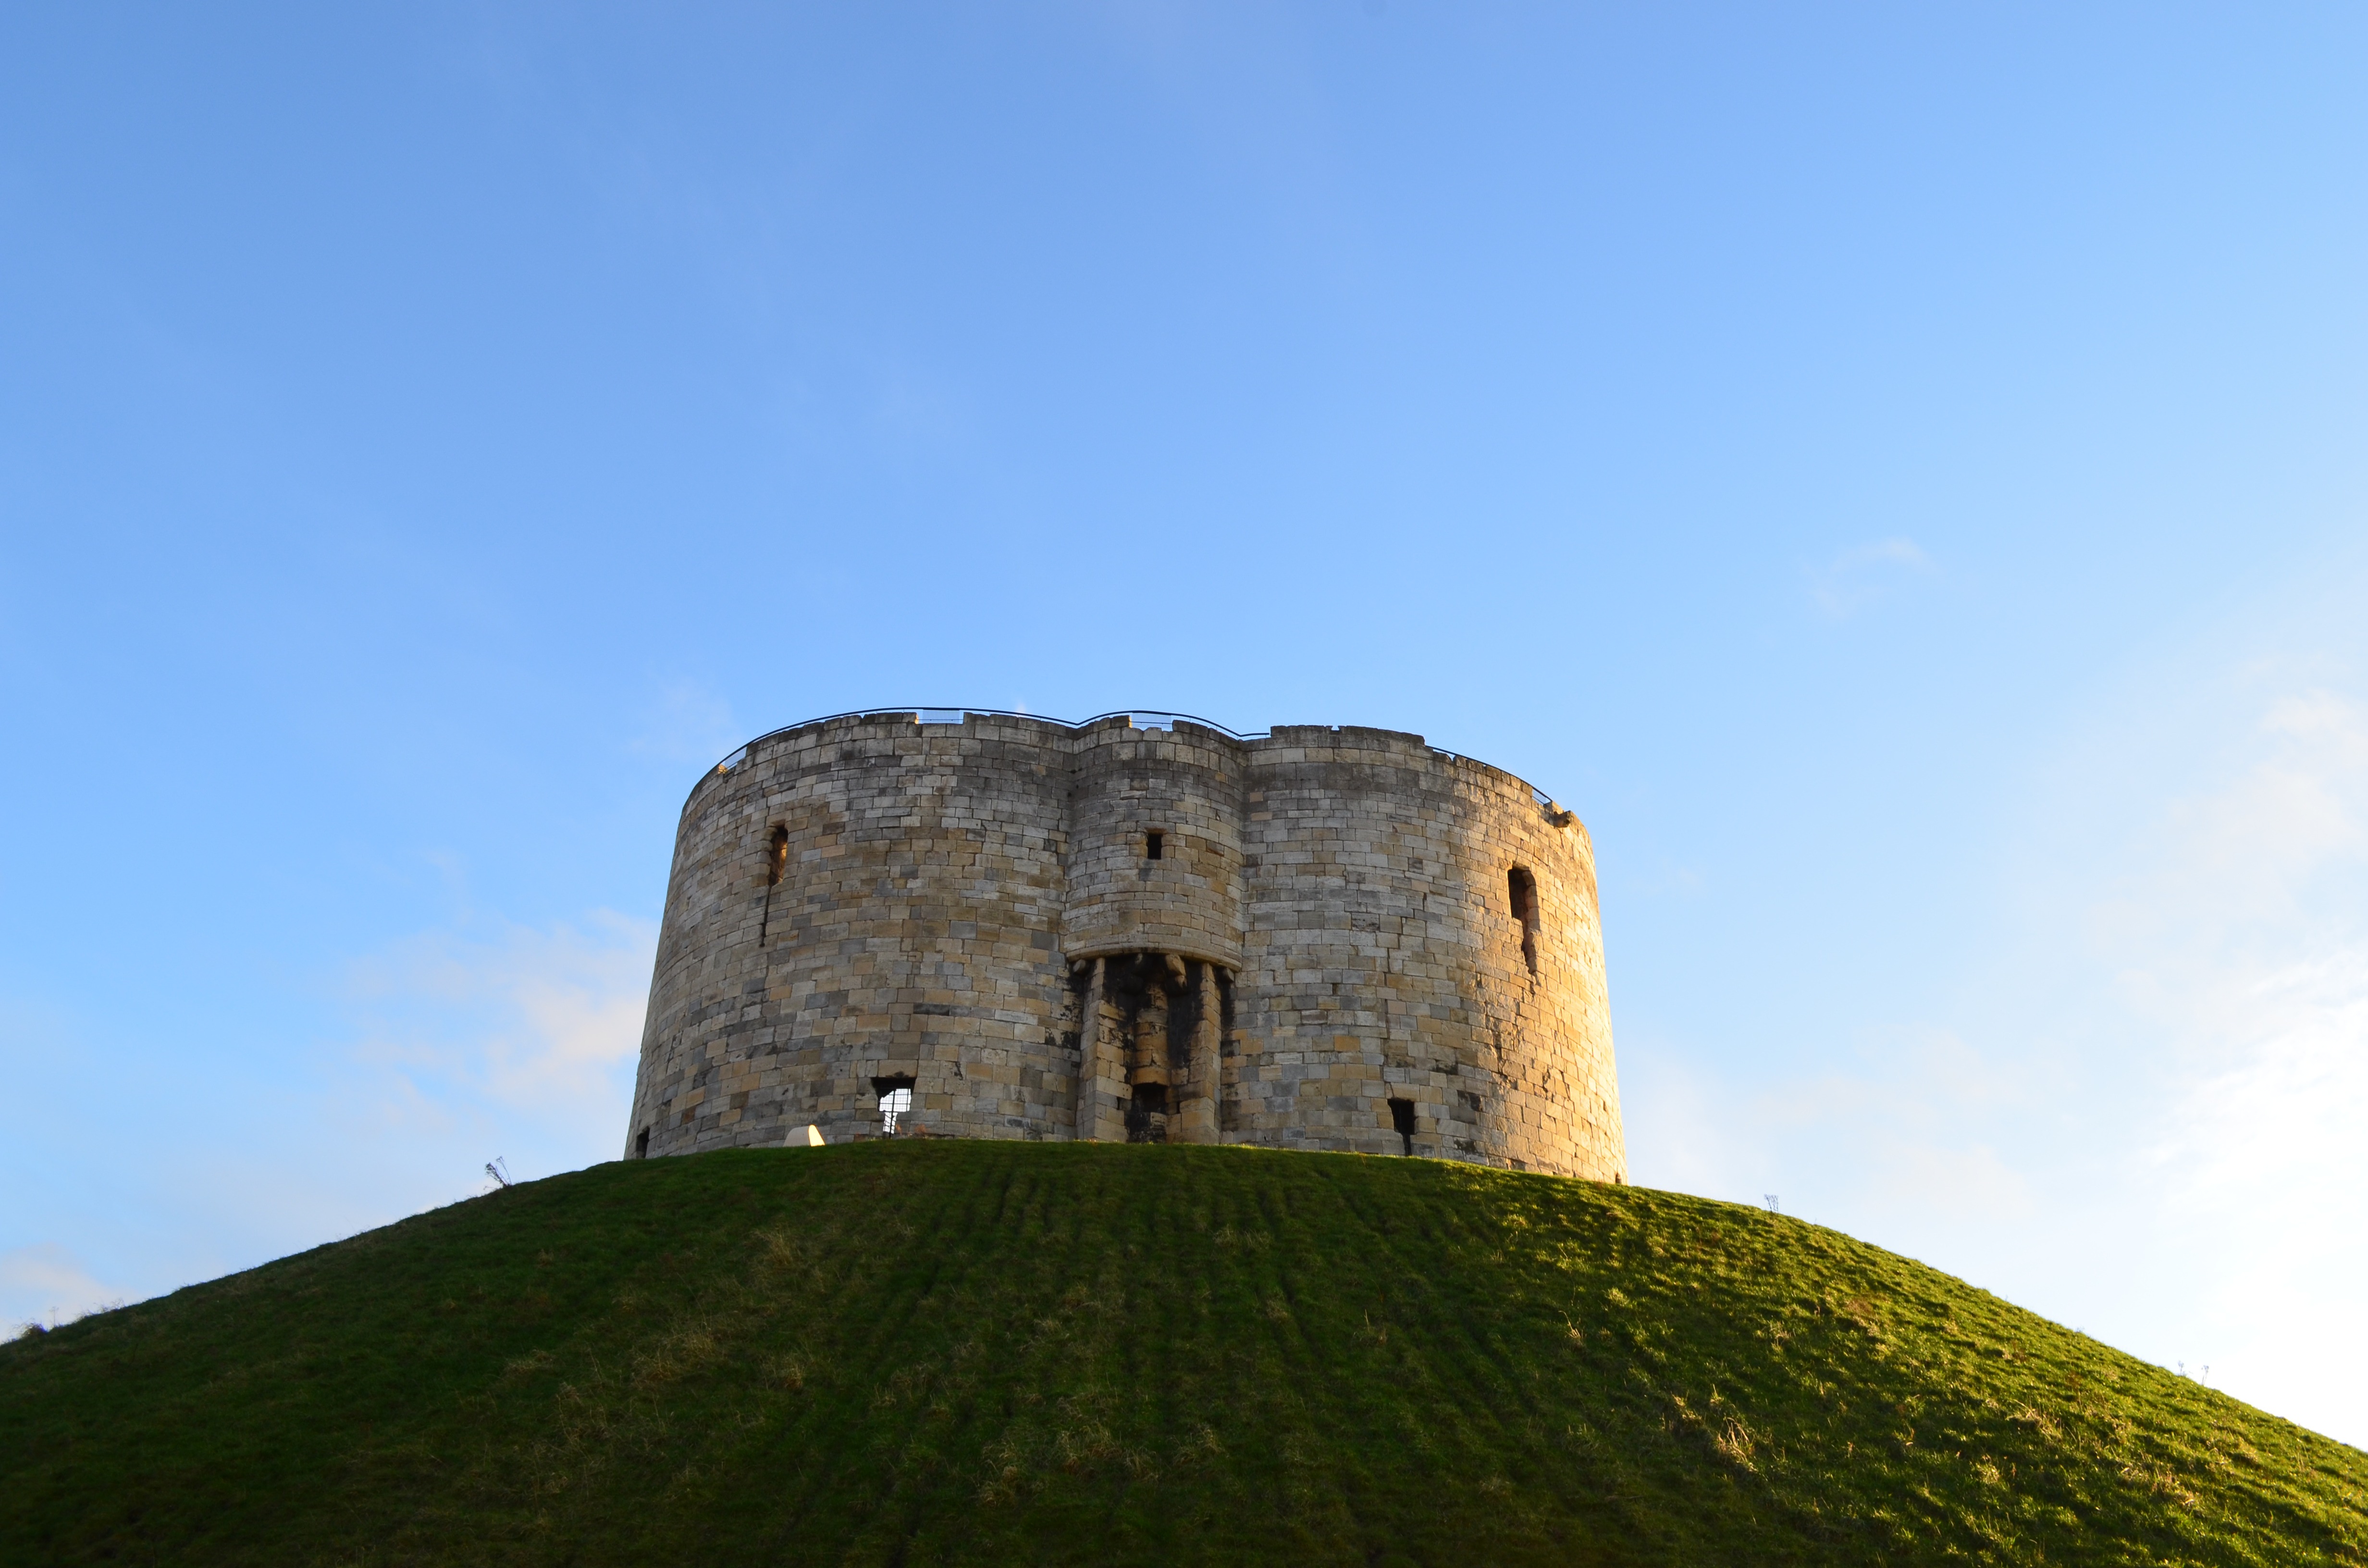
architecture, sky, hill, building, chateau, tower, castle, landmark, blue, fortification, tourism, tour, background, ruins, history, york, united, kingdom, archaeological site, historic site, clifford's